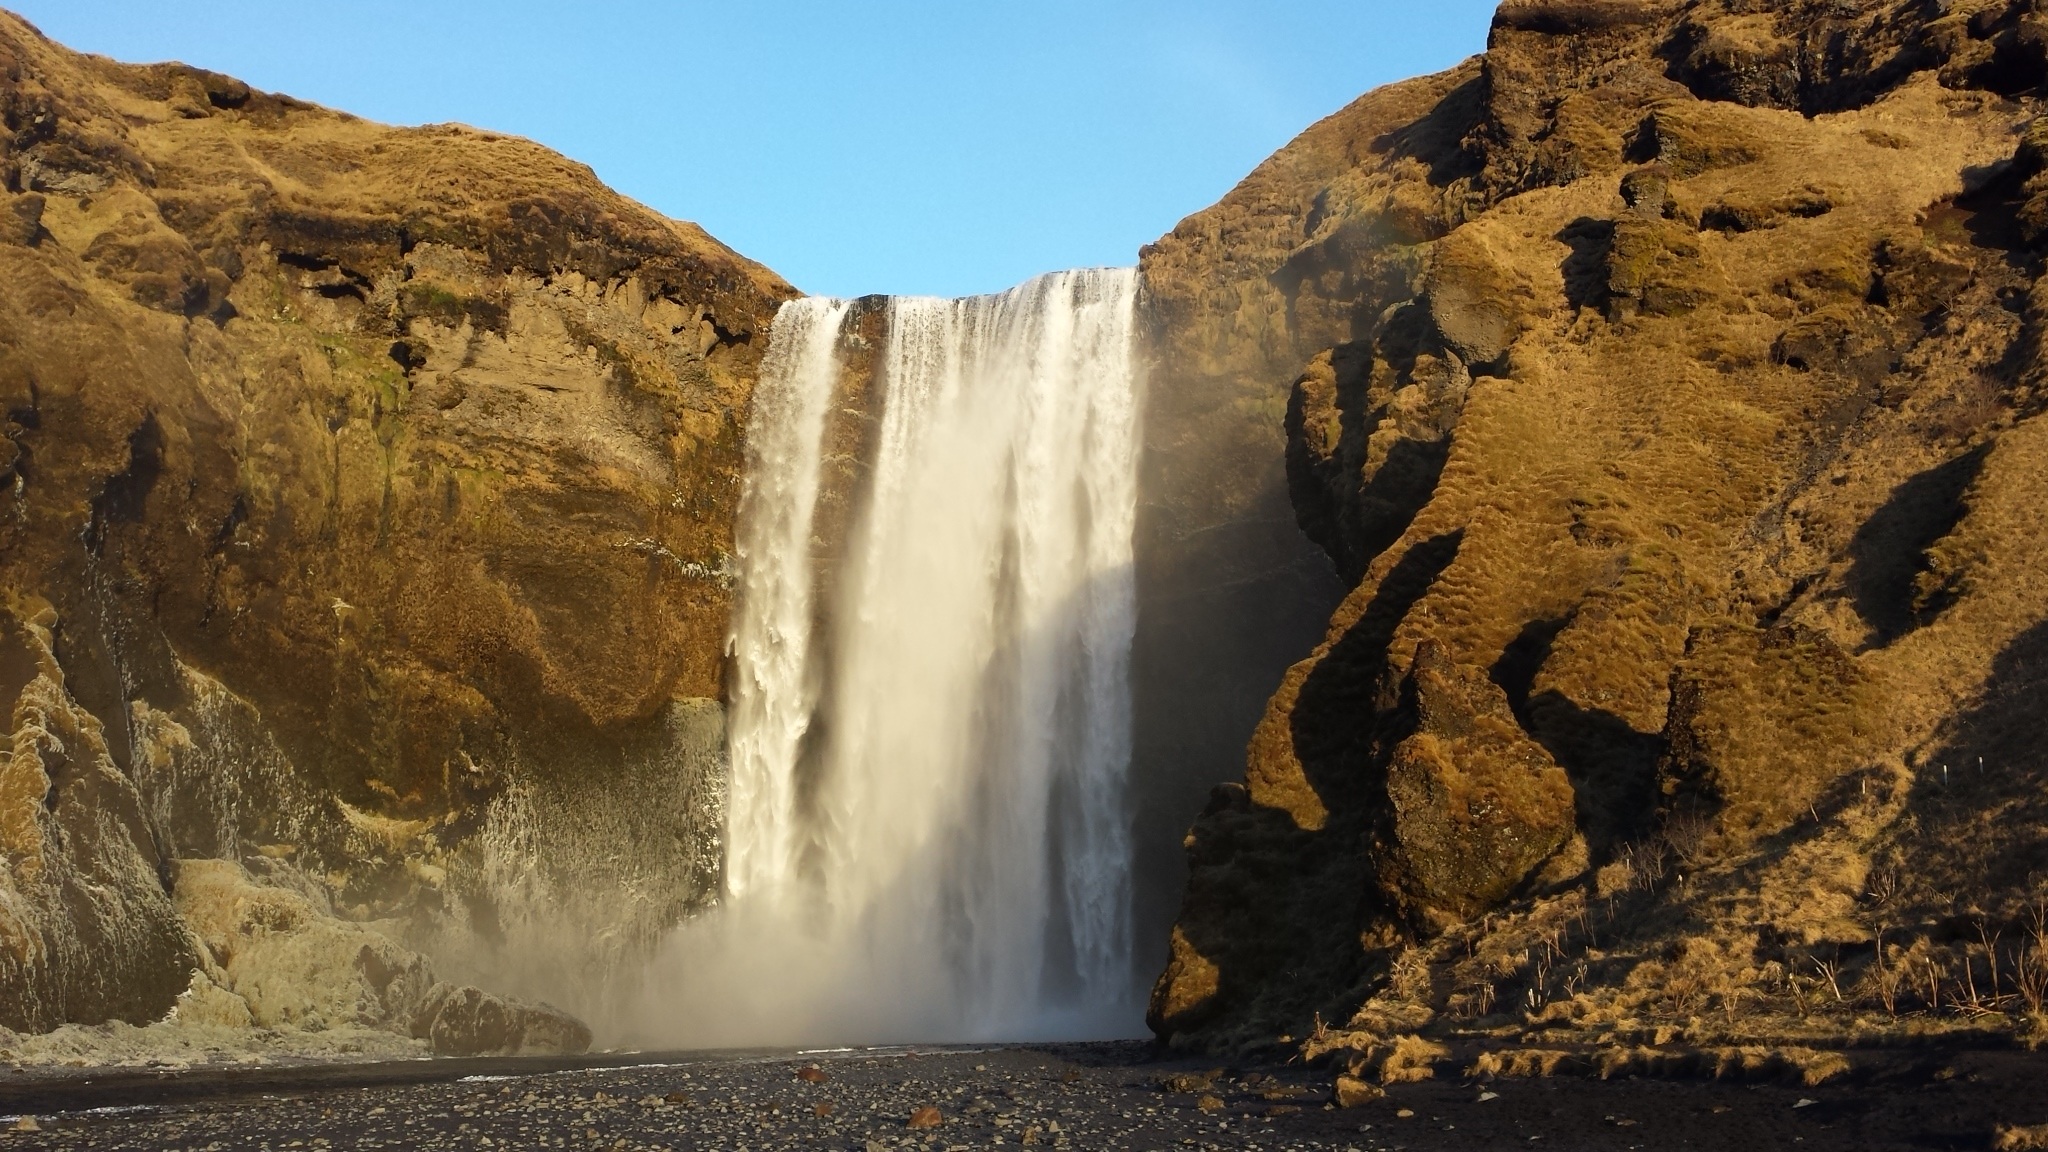
landscape, sea, coast, water, nature, rock, waterfall, mountain, valley, formation, cliff, iceland, canyon, terrain, body of water, geology, cliffs, pur, water feature, wadi